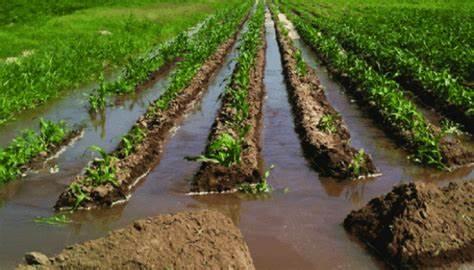
Mfumo wa umwagiliaji wa mitaro, ambapo maji hupitishiwa kwenye mifereji iliyochimbiwa ardhini, kati ya safu za mimea. Mimea midogo inaonekana ikikua kwenye matuta ya udongo yalioyozungukwa na maji.